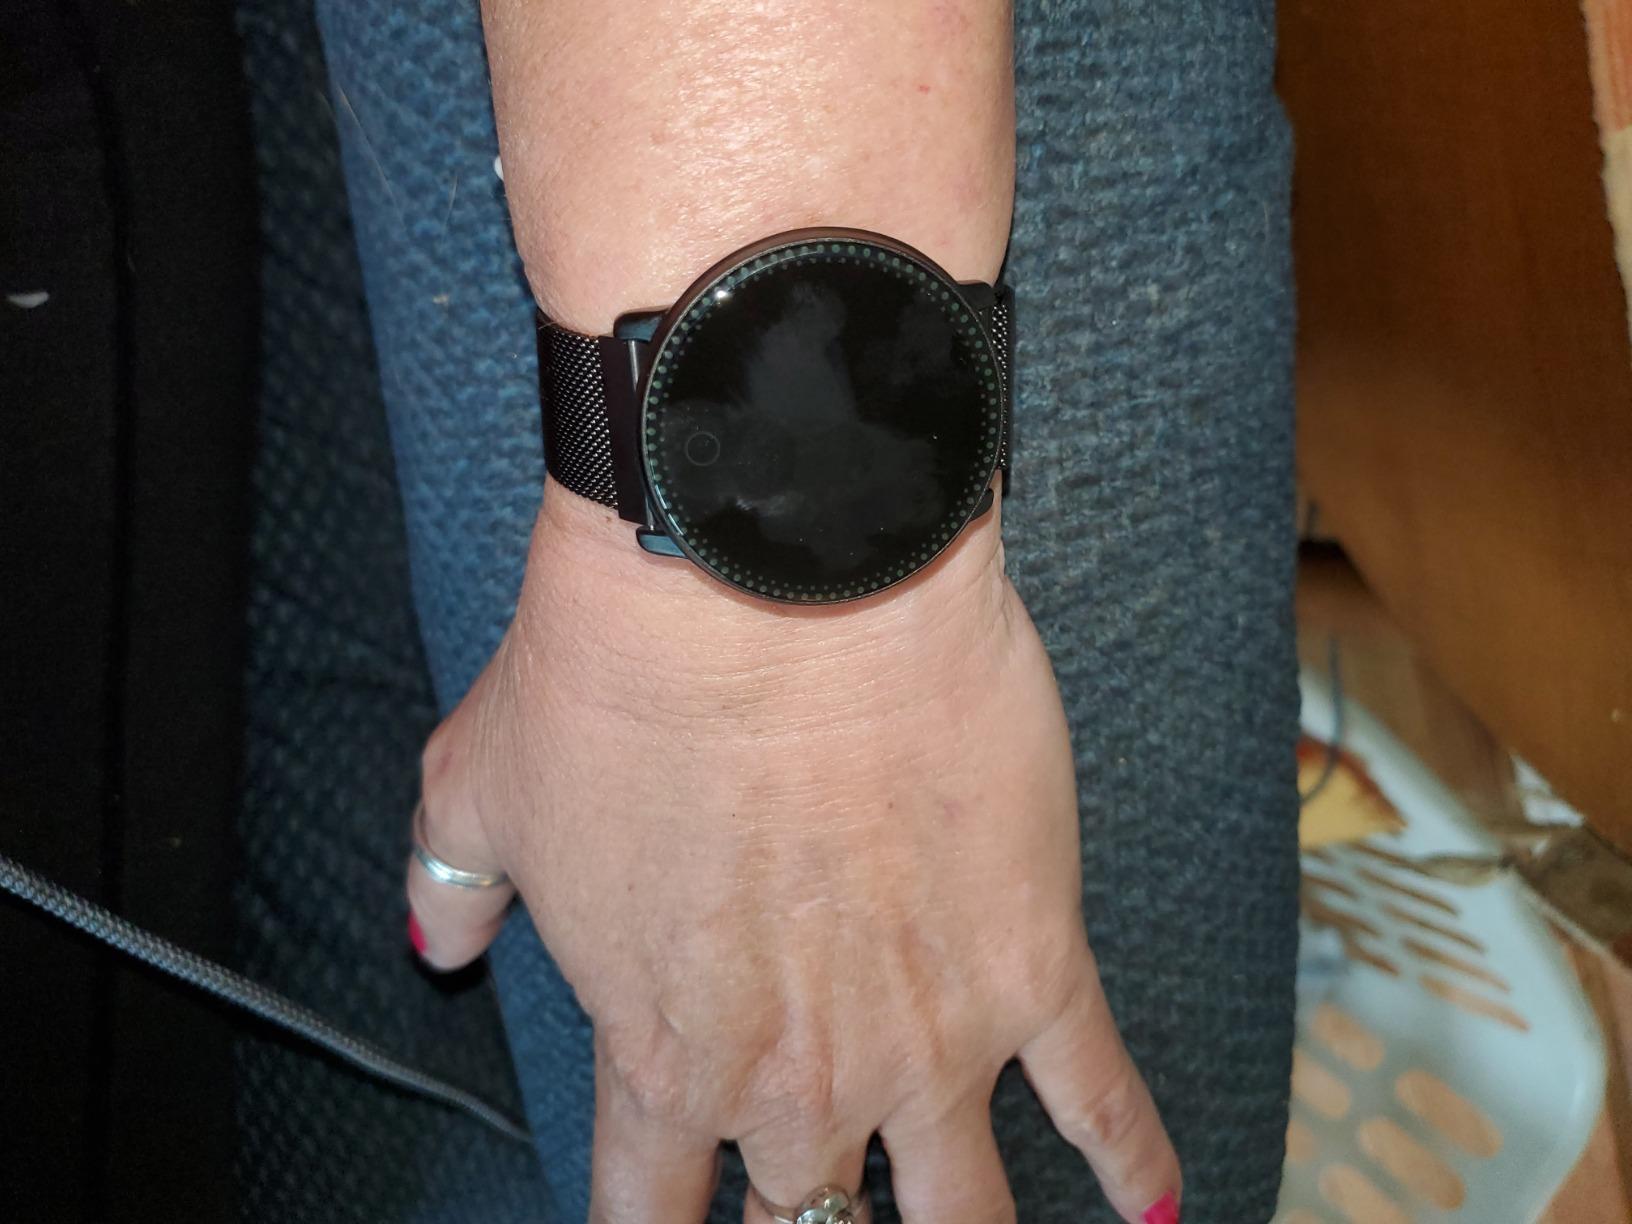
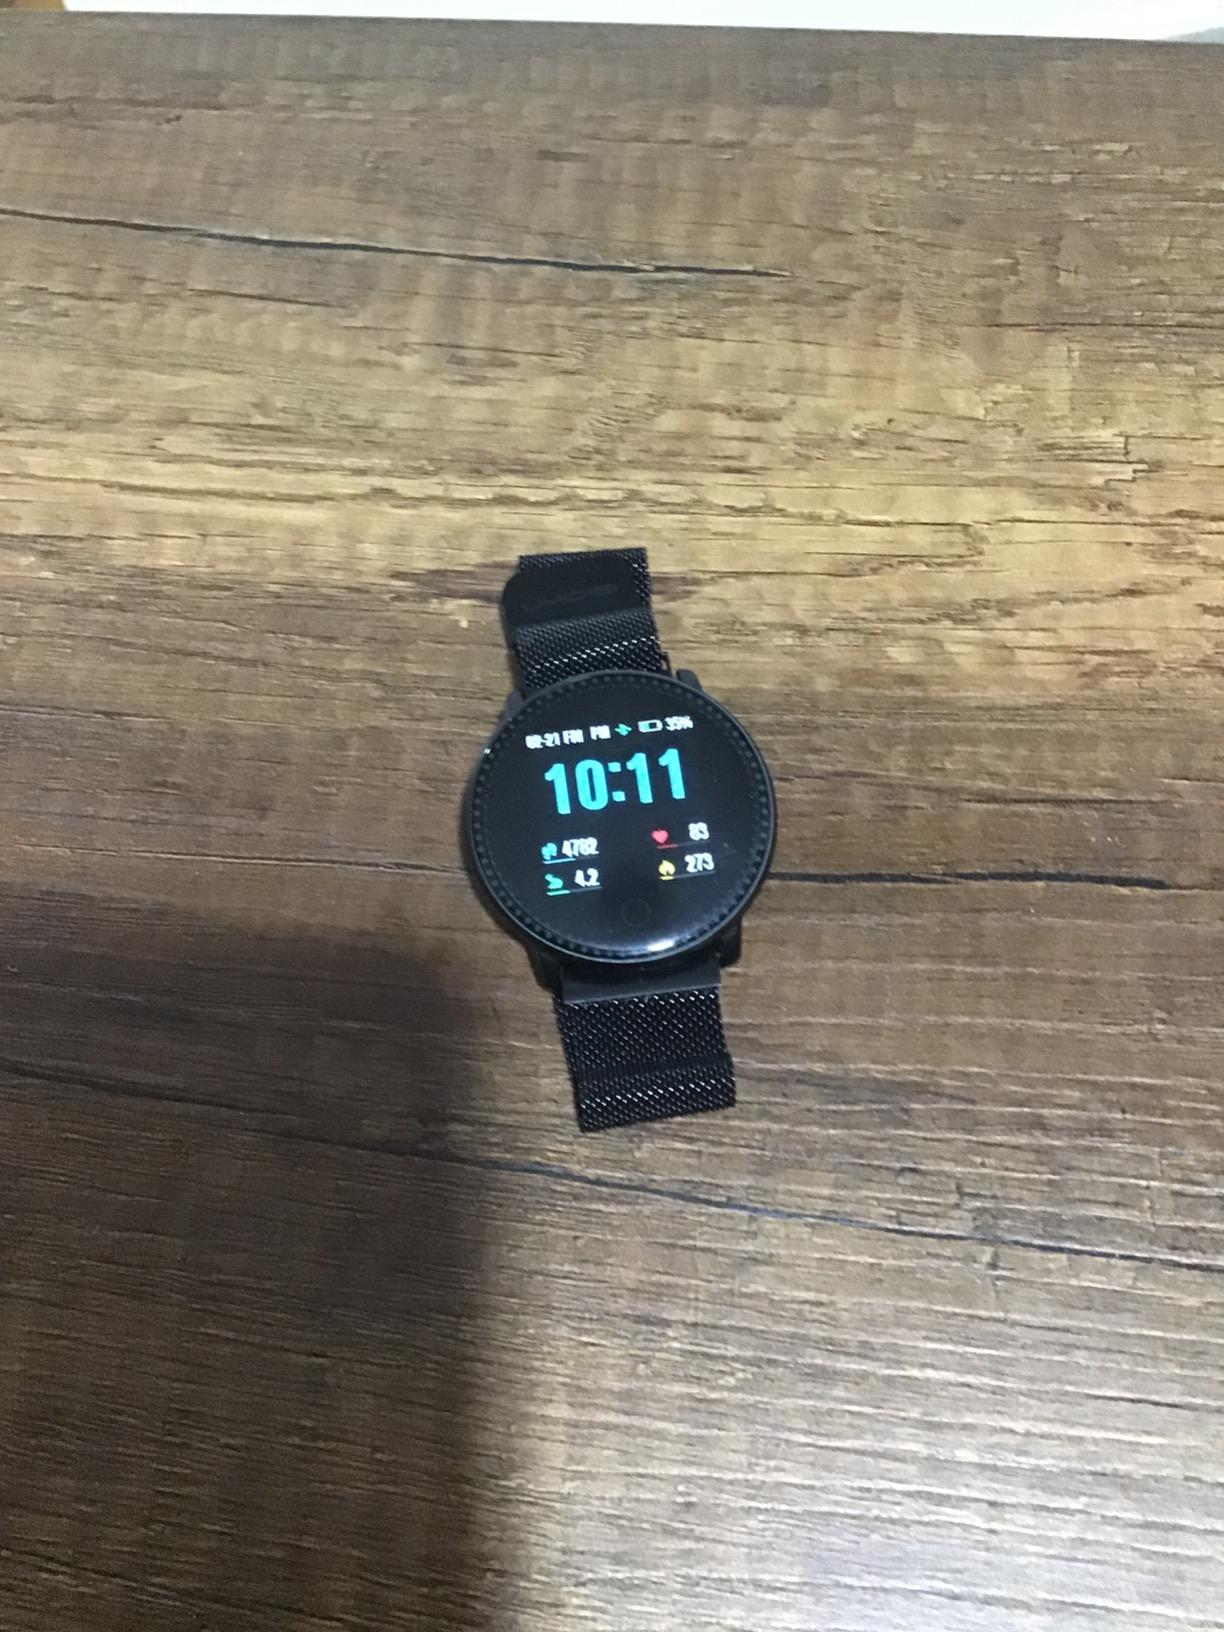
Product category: smartwatch
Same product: yes